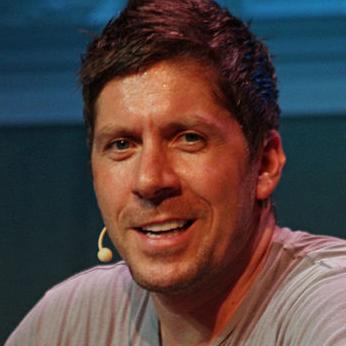
Age: 36